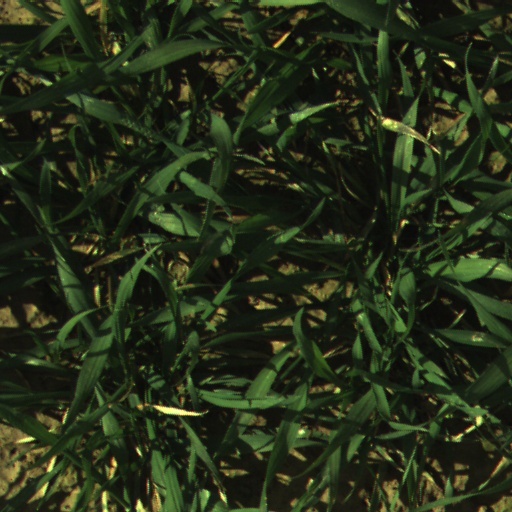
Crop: wheat